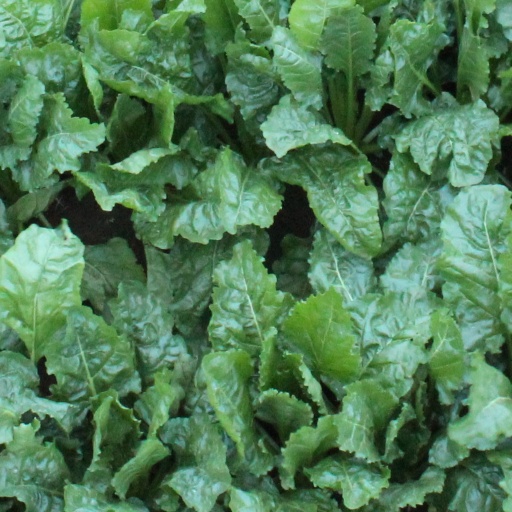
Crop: sugar beet